Marie-Rose Gaillard

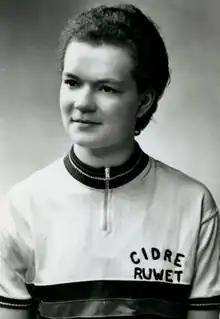
Gaillard in 1962 with the rainbow jersey

Marie-Rose Gaillard (19 August 1944 – 18 June 2022) was a Belgian racing cyclist. She won the Belgian national road race title in 1966.